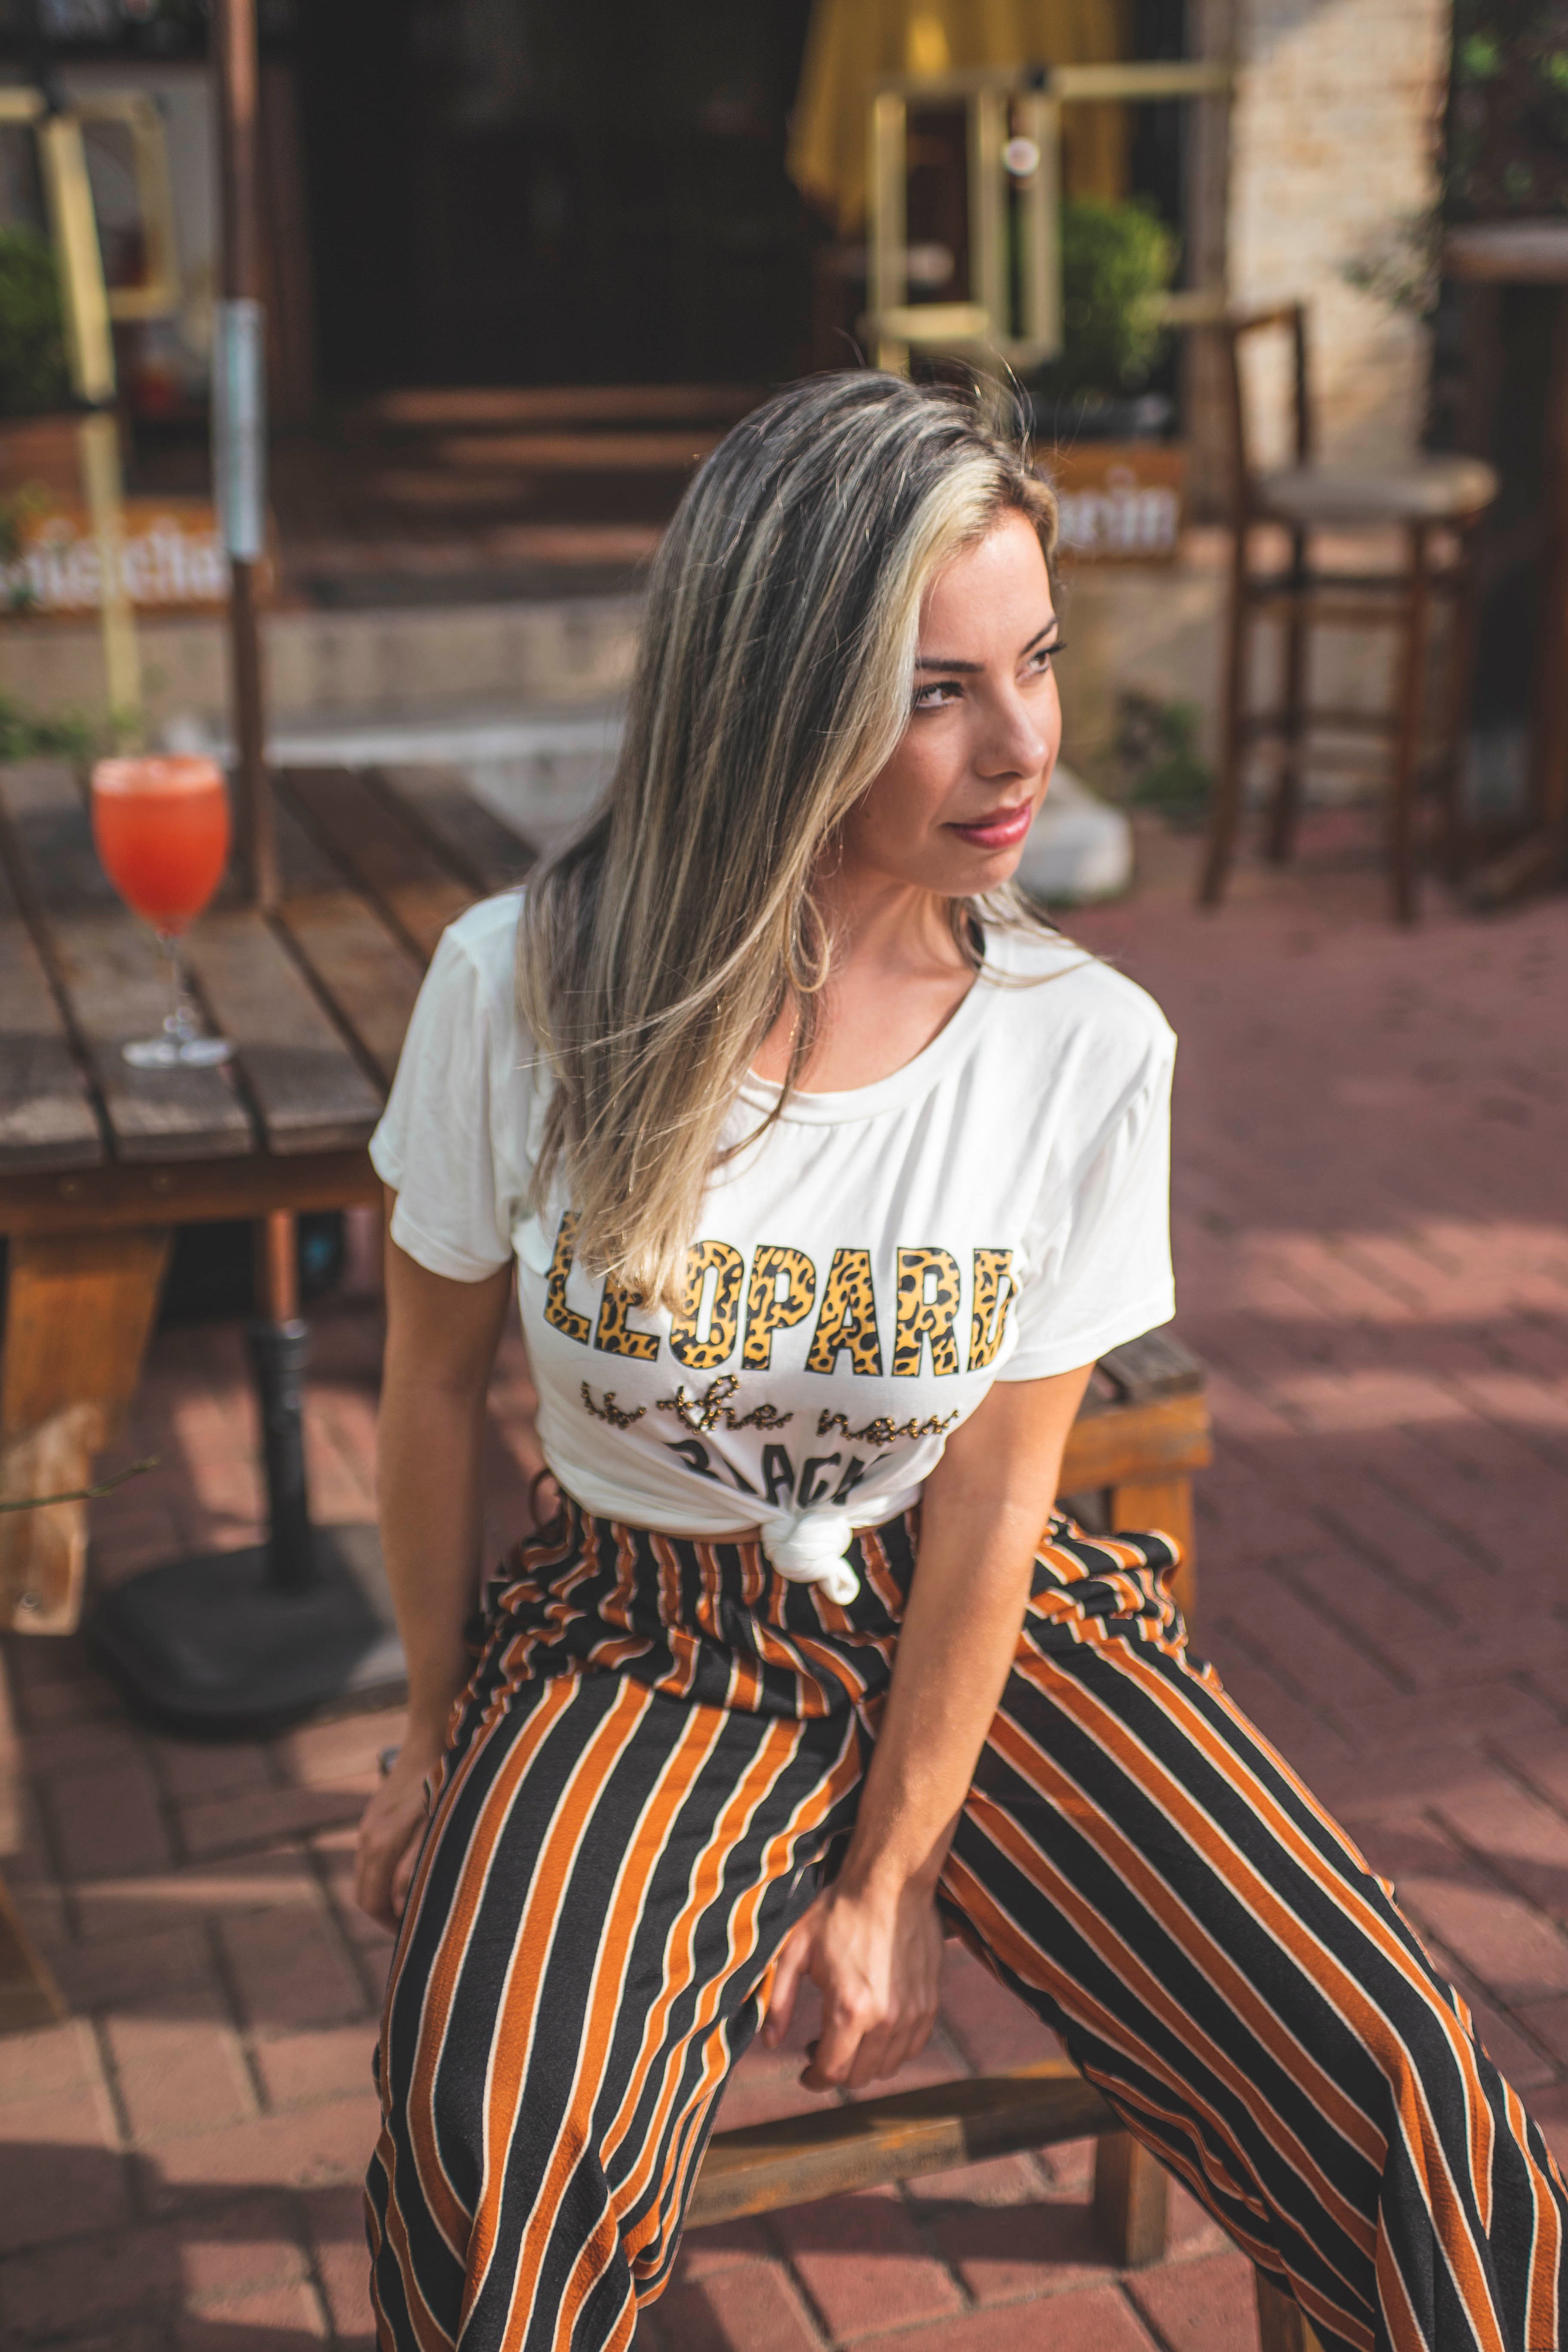
white, clothing, street fashion, shoulder, yellow, fashion, beauty, blond, joint, waist, long hair, footwear, dress, neck, photography, crop top, sleeve, top, trousers, photo shoot, shirt, style, shorts, brown hair, shoe, t shirt, model, costume